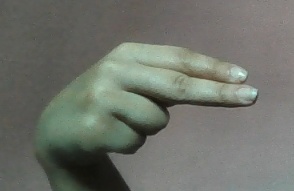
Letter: ain